Designated marksman rifle

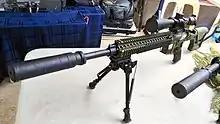
A Marine Scout Sniper Rifle, a Philippine Marine Corps marksman rifle designed from a heavily modified M16A1

A designated marksman rifle (DMR) is a modern scoped high-precision rifle used by infantry in the designated marksman (DM) role. It generally fills the engagement range gap between a service rifle and a dedicated sniper rifle, at around .